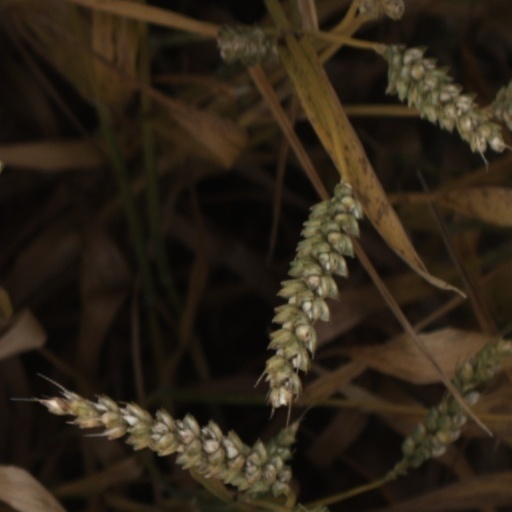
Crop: wheat